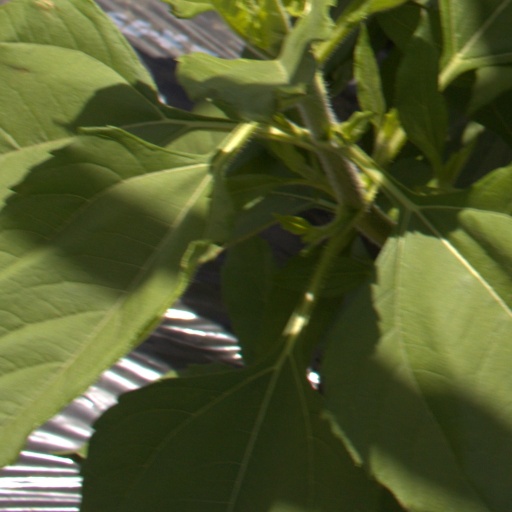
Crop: Jerusalem artichoke